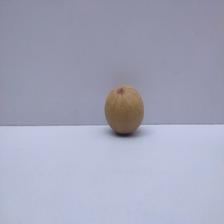
Size: Small